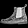
Label: Ankle boot